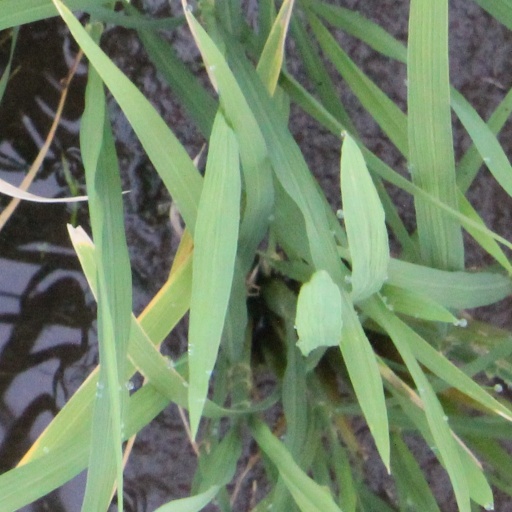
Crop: rice